North Africa during classical antiquity

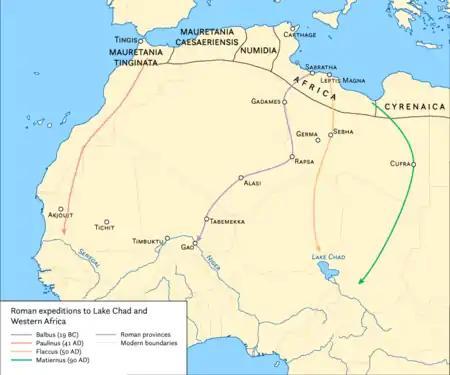
Roman expeditions to Sub-Saharan Africa west of the Nile river

In the Mercenary War, Berber soldiers participated from 241 to 238 BCE after being unpaid following the defeat of Carthage in the First Punic War. Berbers succeeded in obtaining control of much of Carthage's North African territory, and they minted coins bearing the name Libyan, used in Greek to describe natives of North Africa. The Carthaginian state declined because of successive defeats by the Romans in the Punic Wars; in 146 BCE the city of Carthage was destroyed.